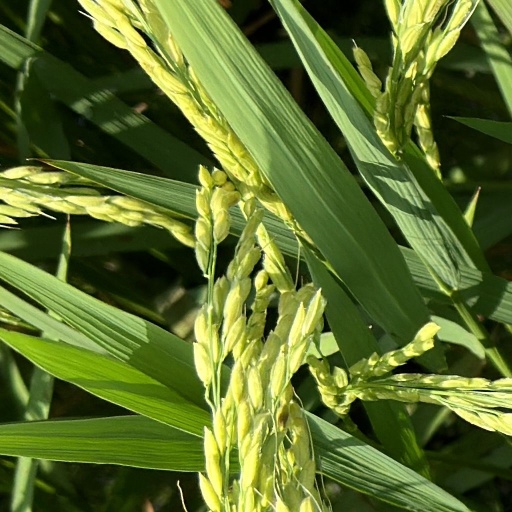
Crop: rice